Republican efforts to restrict voting following the 2020 United States presidential election

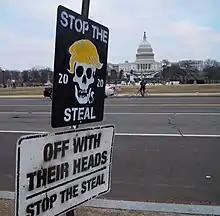
Stop the Steal signs seen in the United States Capitol attack on January 6, 2021

For decades, the Republican Party has supported election integrity initiatives—measures to reduce voter fraud (which is exceedingly rare in the United States) but which critics have alleged are attempts at voter suppression. As summarized by the Associated Press, "stronger voting regulations have long been a conservative goal, driven by oldand some say outdatedconventional wisdom that Republicans thrive in elections with lower turnout, and Democrats in ones with more voters. That has translated to GOP efforts to tighten voter identification laws and require more frequent voter roll purges. Both efforts tend to disproportionally exclude Black and Latino voters, groups that lean Democratic."